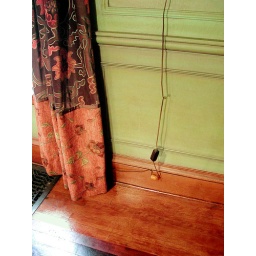
the newish curtains in the green room.